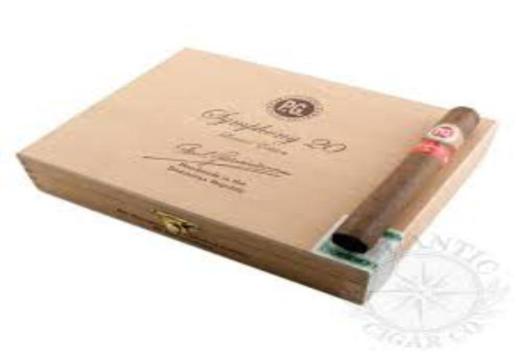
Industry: Necessities